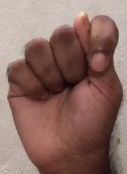
ASL sign: T